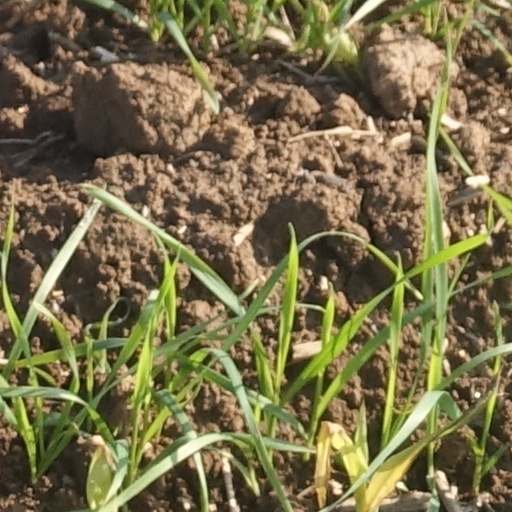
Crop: wheat